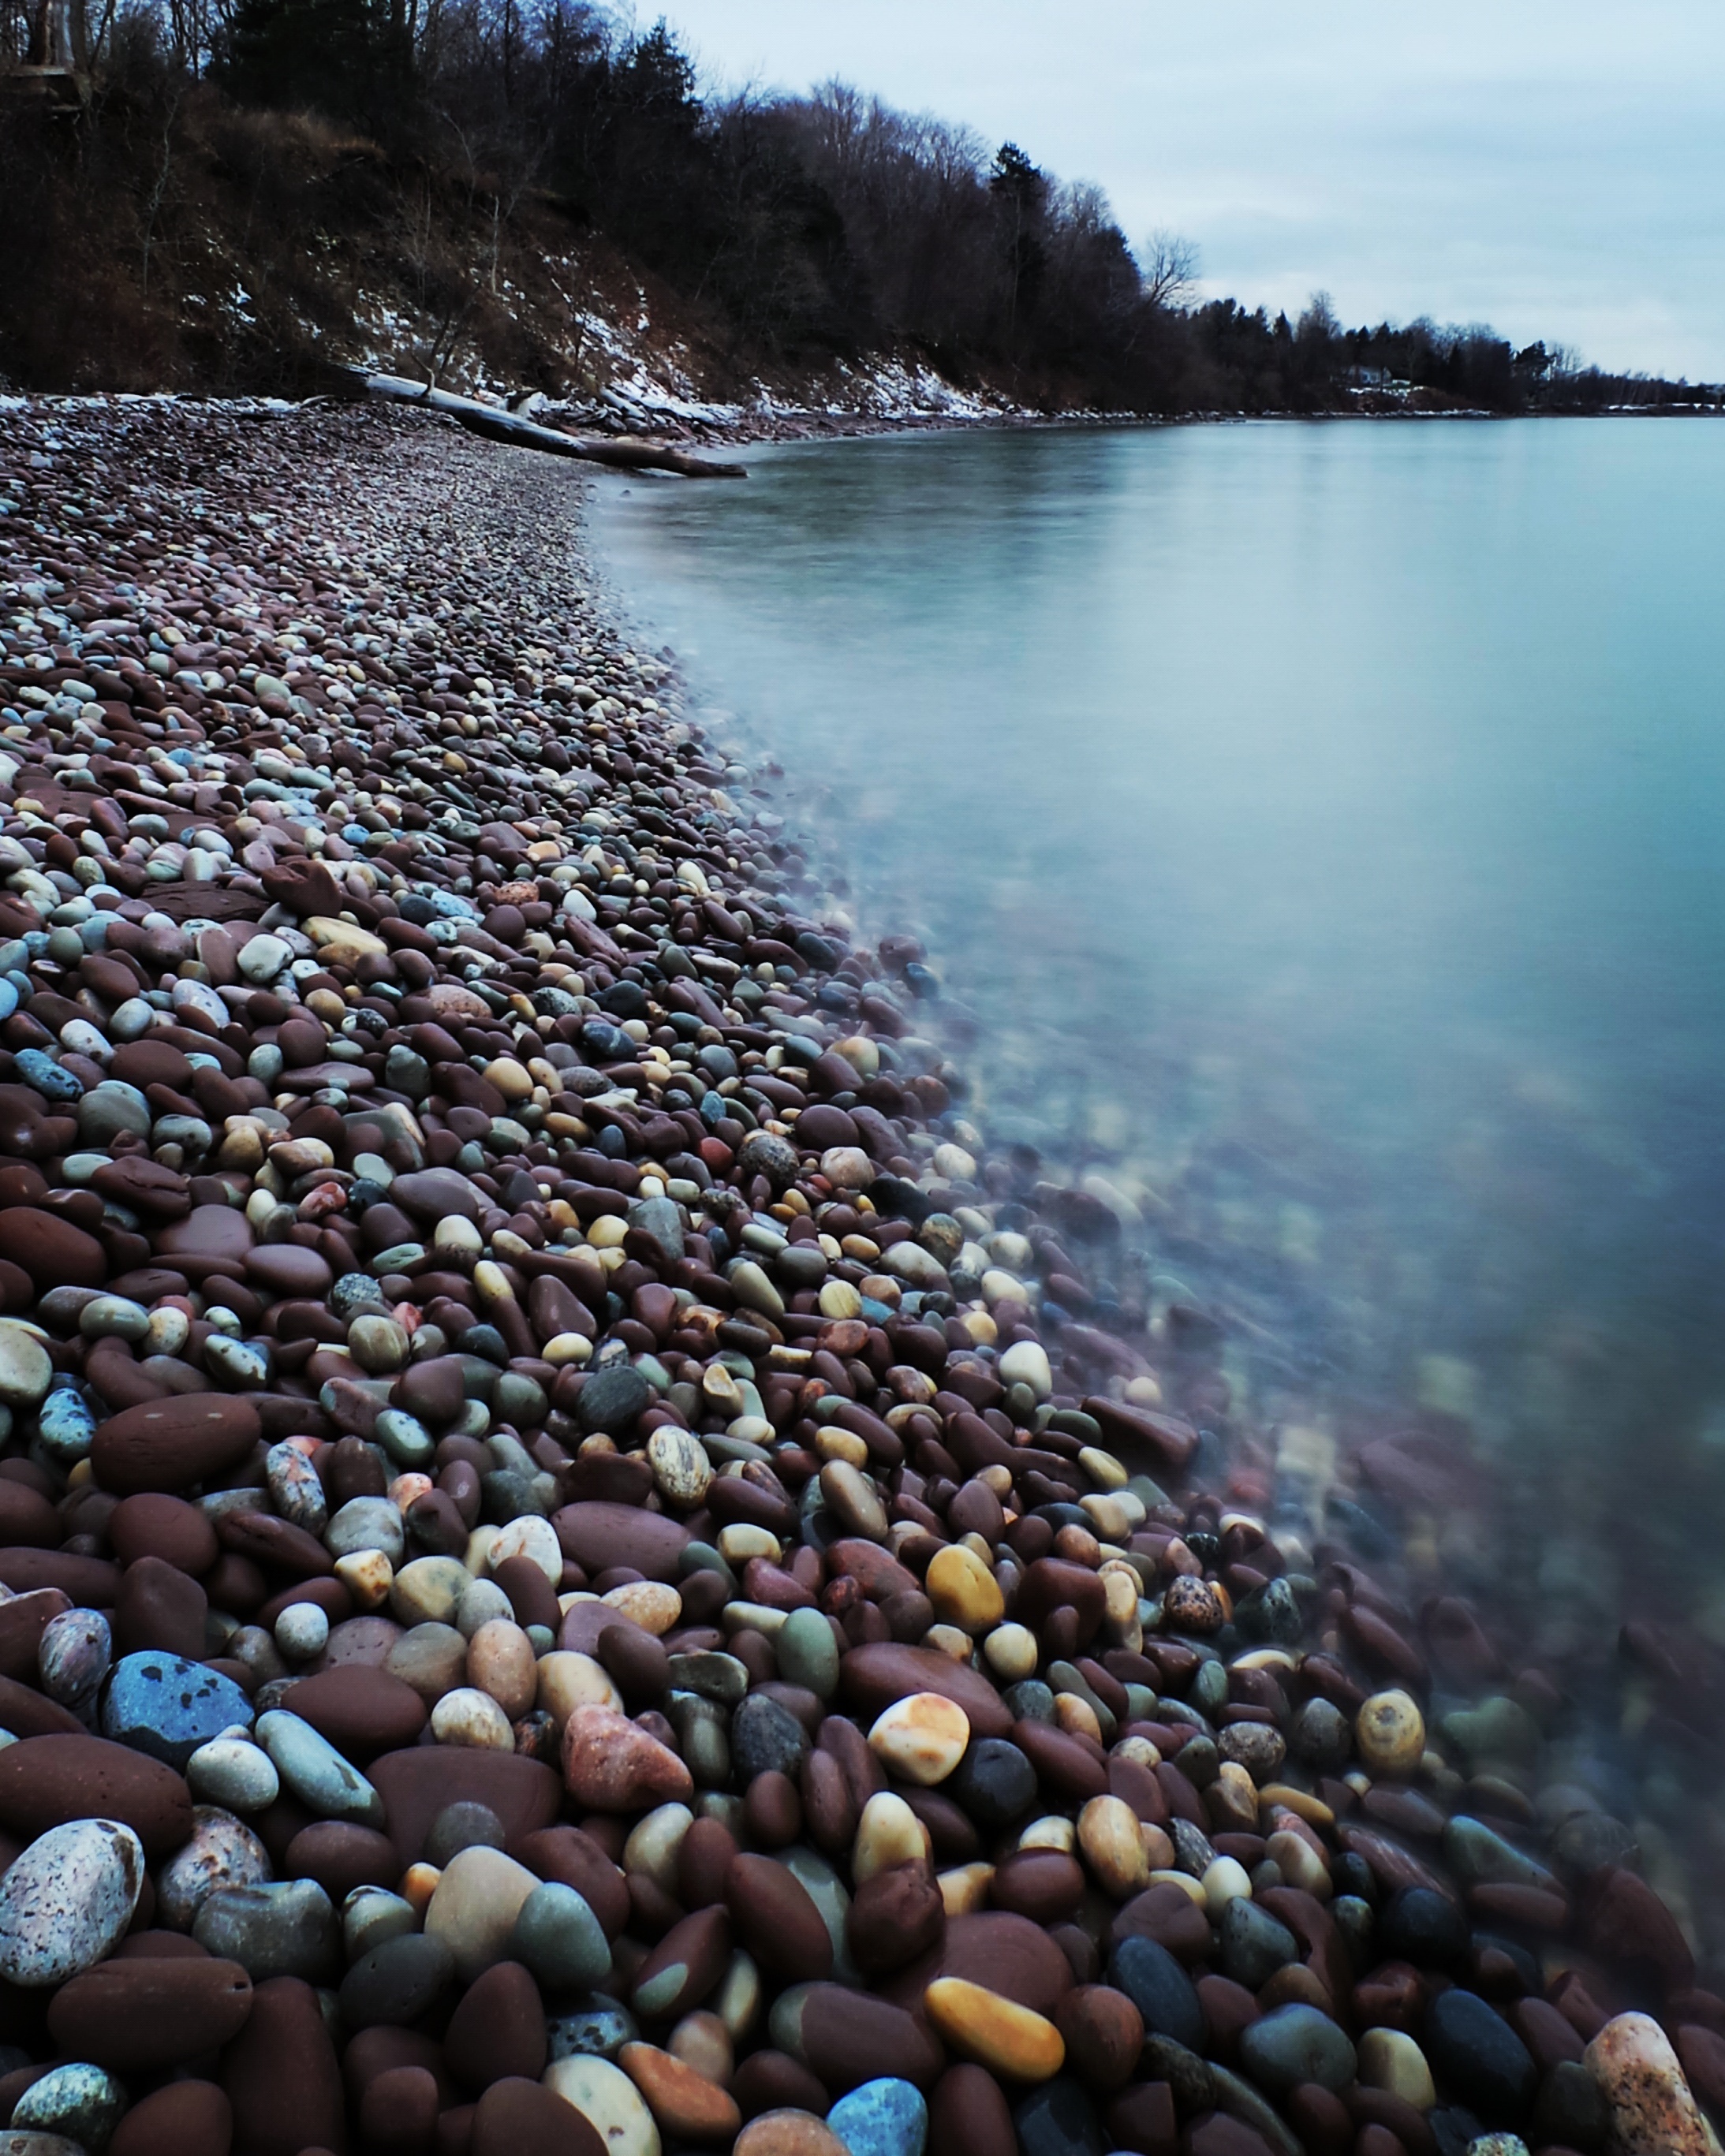
beach, sea, coast, water, rock, ocean, shore, lake, reflection, bay, material, body of water, habitat